Mustapha Swinga

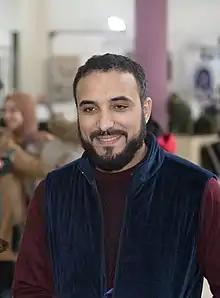

Mustapha El Fekkak (born 1986), also known as Mustapha Swinga, is a Moroccan YouTuber and businessman, mostly known for his program "Aji Tfham" which means "come to understand" or "let's figure this out". The show is in Moroccan Darija. In 2014, he won the prize of "Person of the Year" in the 7th edition of Maroc Web Awards, Creativity category.